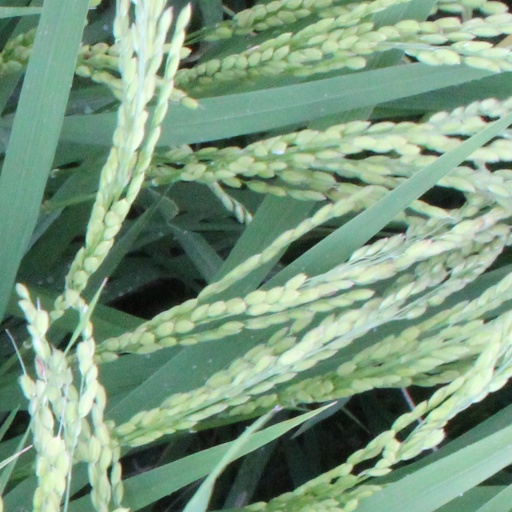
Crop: rice